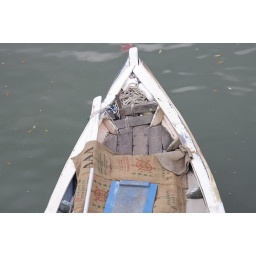
boat under bridge